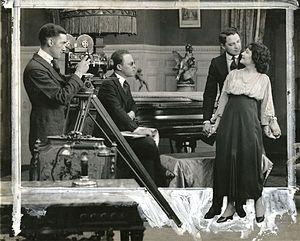
Dans une caméra argentique, un magasin est un accessoire destiné au stockage de la pellicule vierge pour assurer les prises de vues et la protéger de toute exposition accidentelle à la lumière. Le magasin des caméras de poing est une partie constitutive du corps de la caméra. Les magasins des caméras de cinéma de studio sont des pièces amovibles que l’on change dès que la pellicule vierge a été impressionnée sur toute sa longueur.